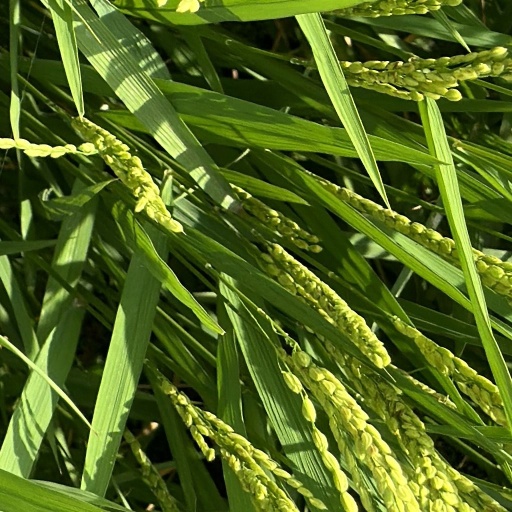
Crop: rice